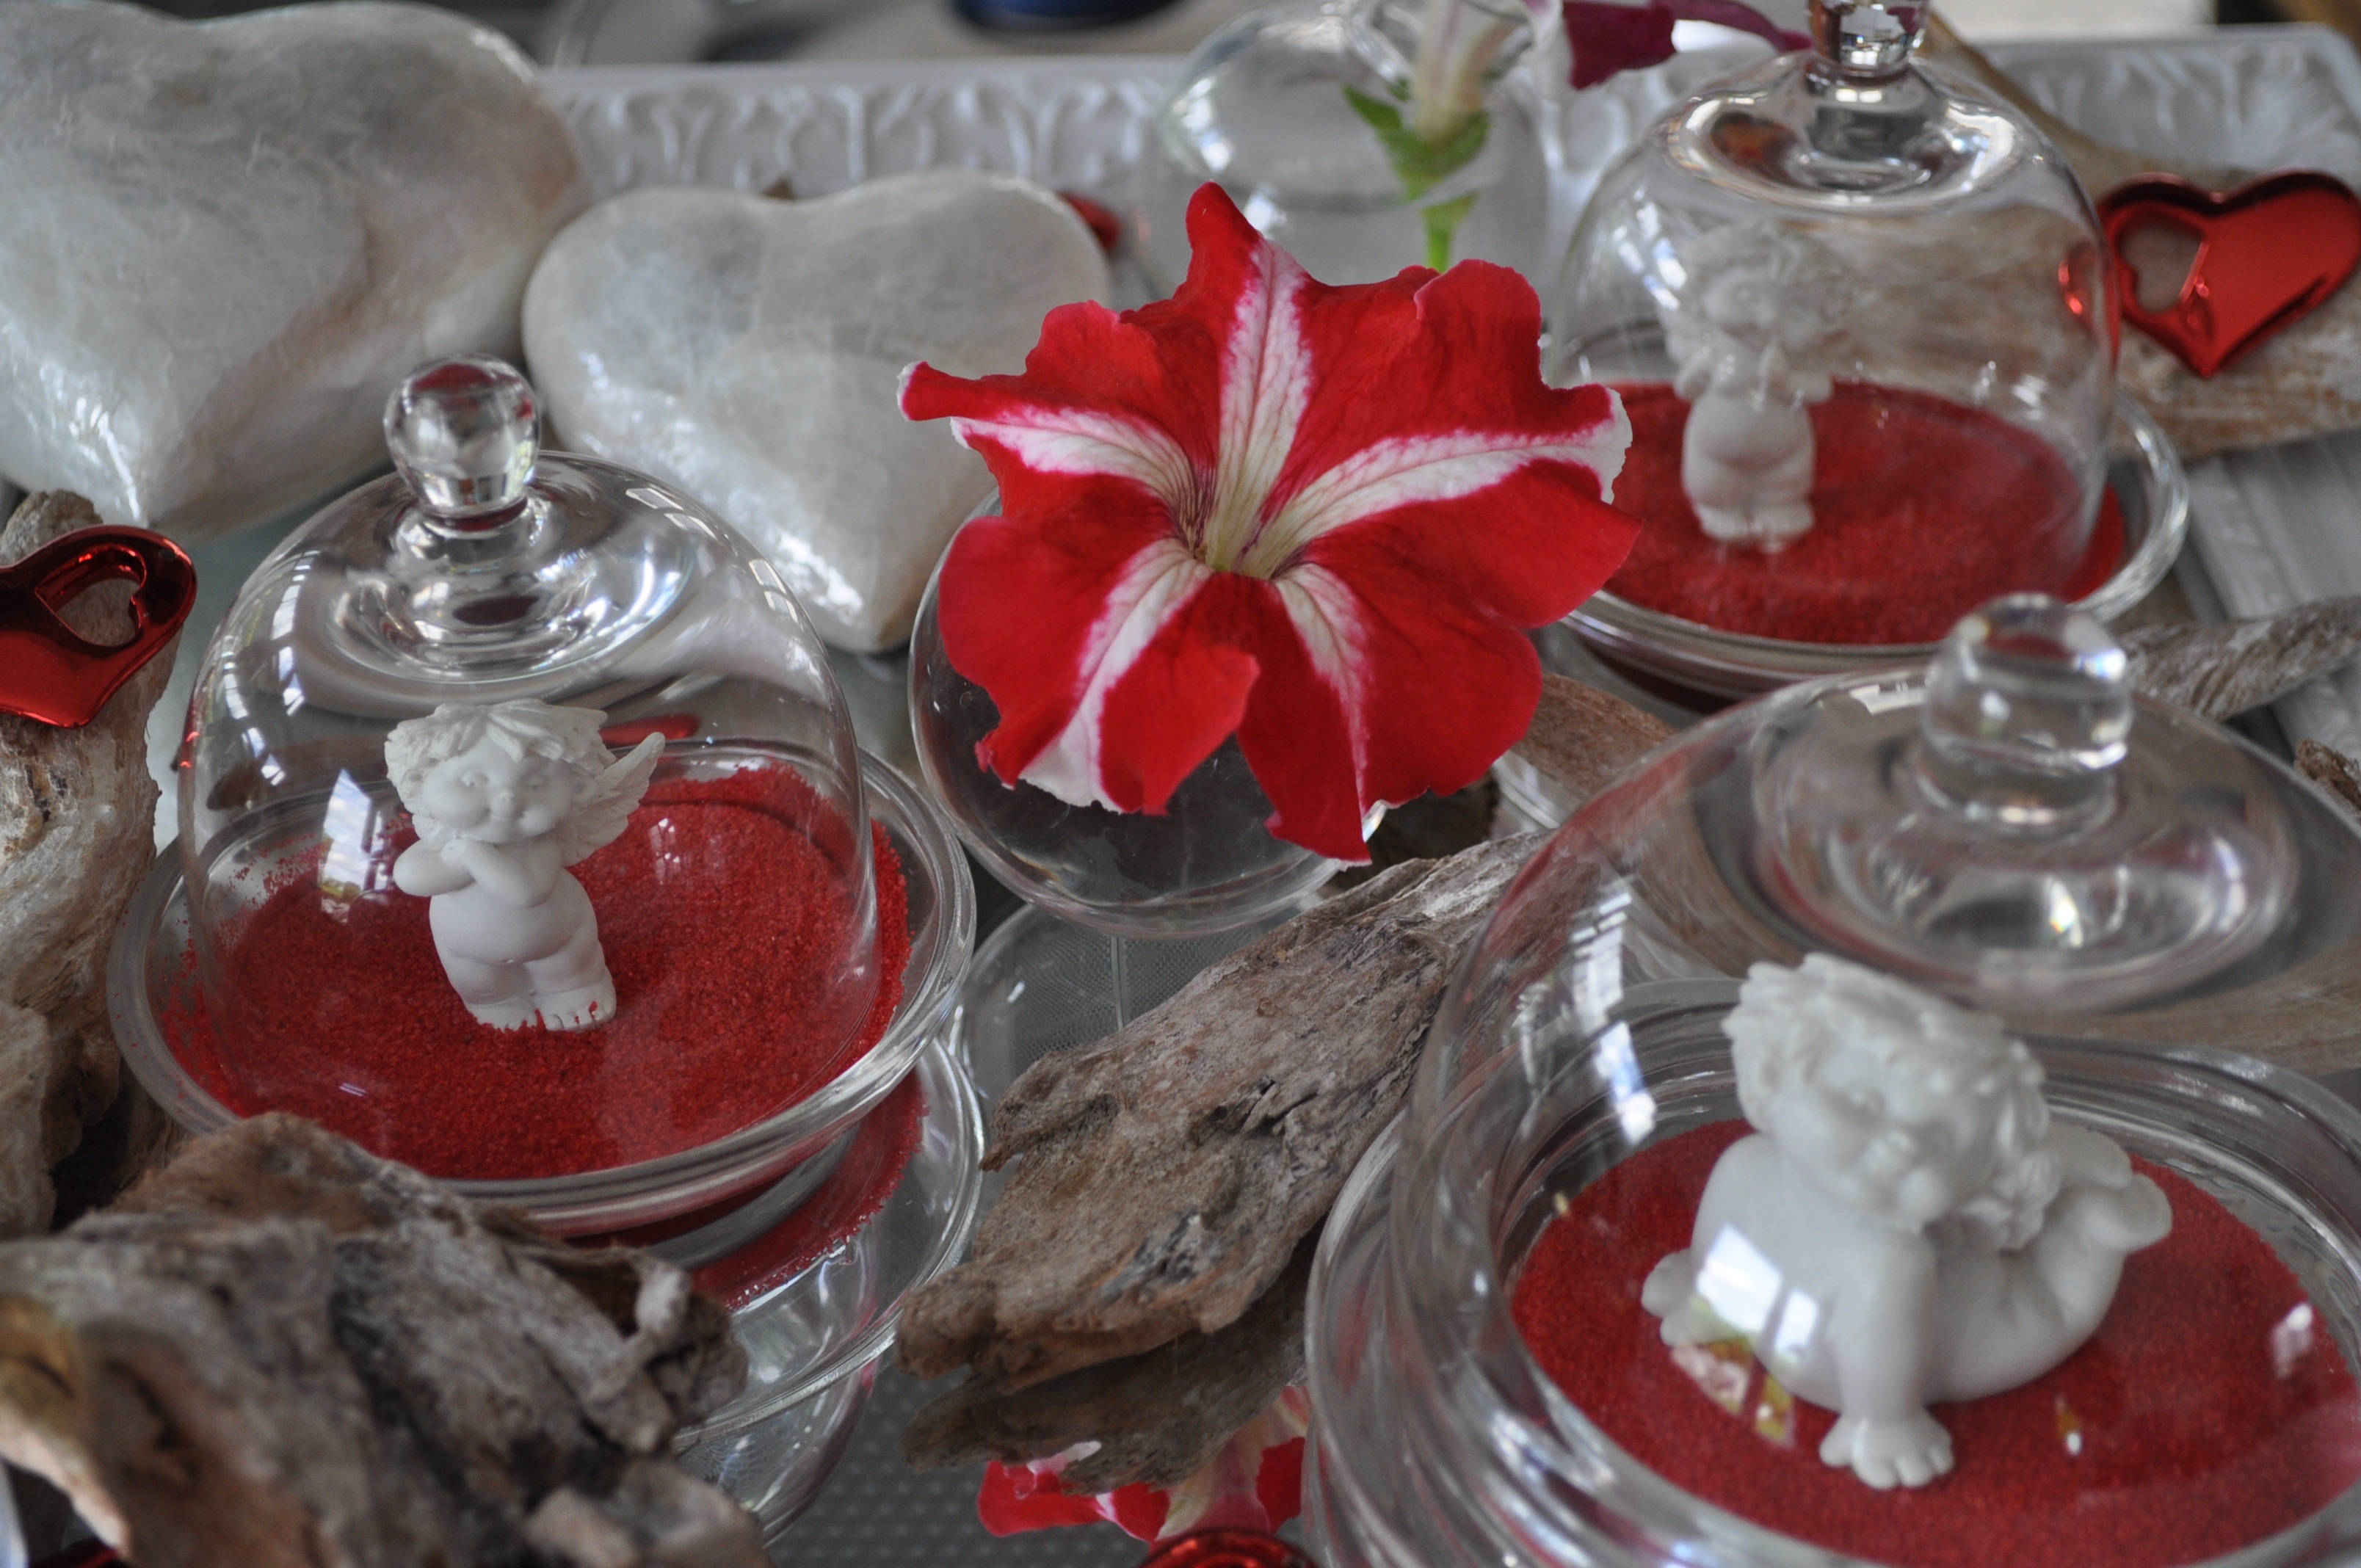
wing, flower, petal, love, heart, decoration, meal, food, red, produce, christmas, dessert, angel, affection, figure, icing, feelings, harmony, centrepiece